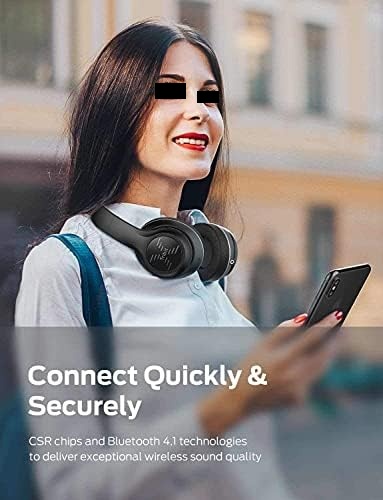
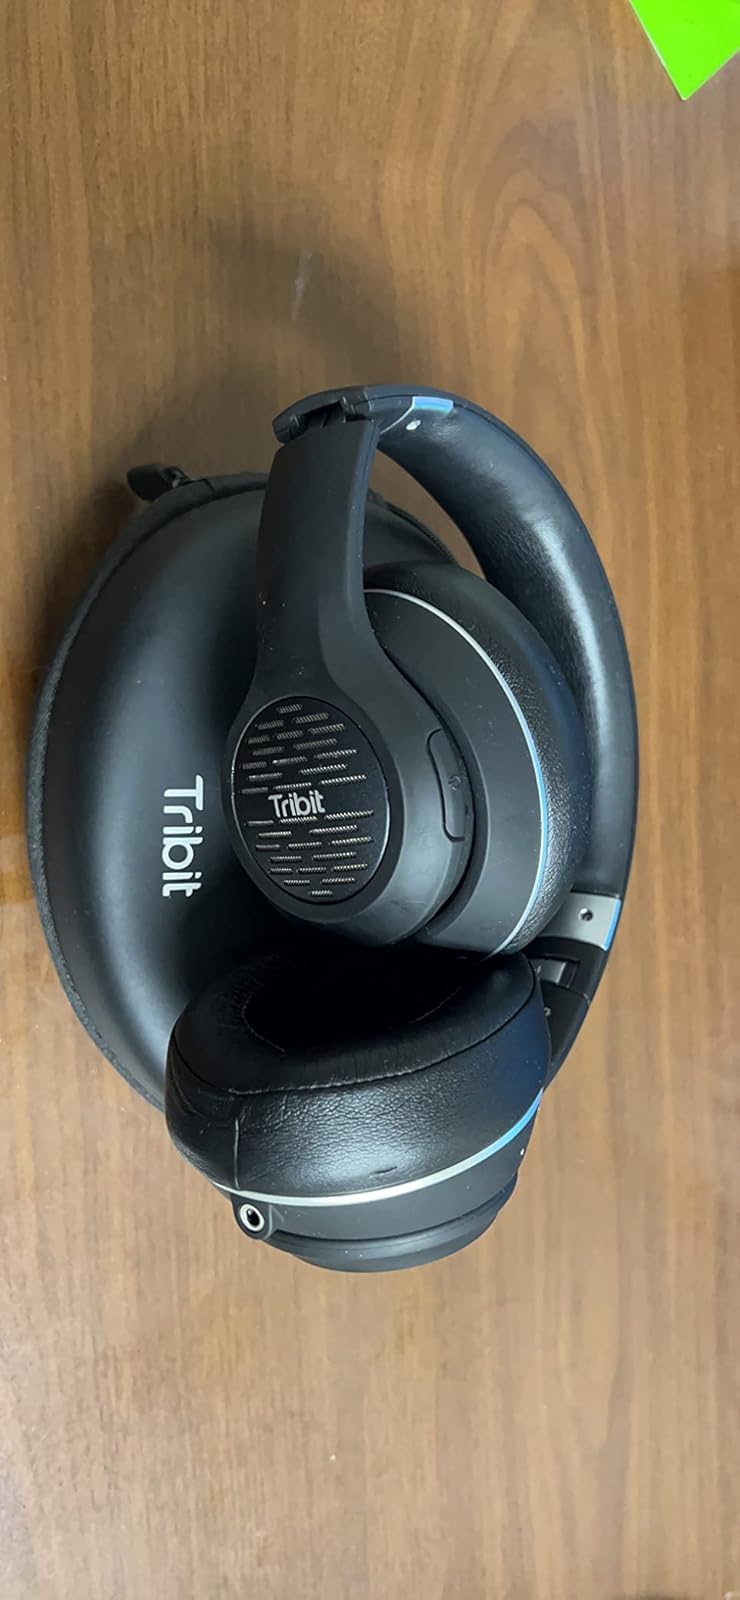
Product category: headphones
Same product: yes